Cycling club

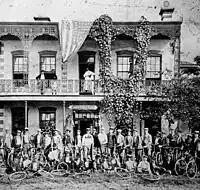
Lord's Cycling Club in Houston, Texas (1897)

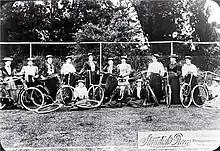
The Atalanta Ladies' Cycling Club (ca. 1892)

A cycling club or cycling organisation is a society for cyclists. Clubs tend to be mostly local, and can be general or specialised. They can focus on cycle racing and/or cycling as a means of transport (utility cycling). In the United Kingdom, for example, the Cyclists' Touring Club, (CTC) is a national cycling association; the Tricycle Association, Tandem Club and the Veterans Time Trial Association, for those over 40, are specialist clubs. Members of specialist or national groups often also belong to local clubs.